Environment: real
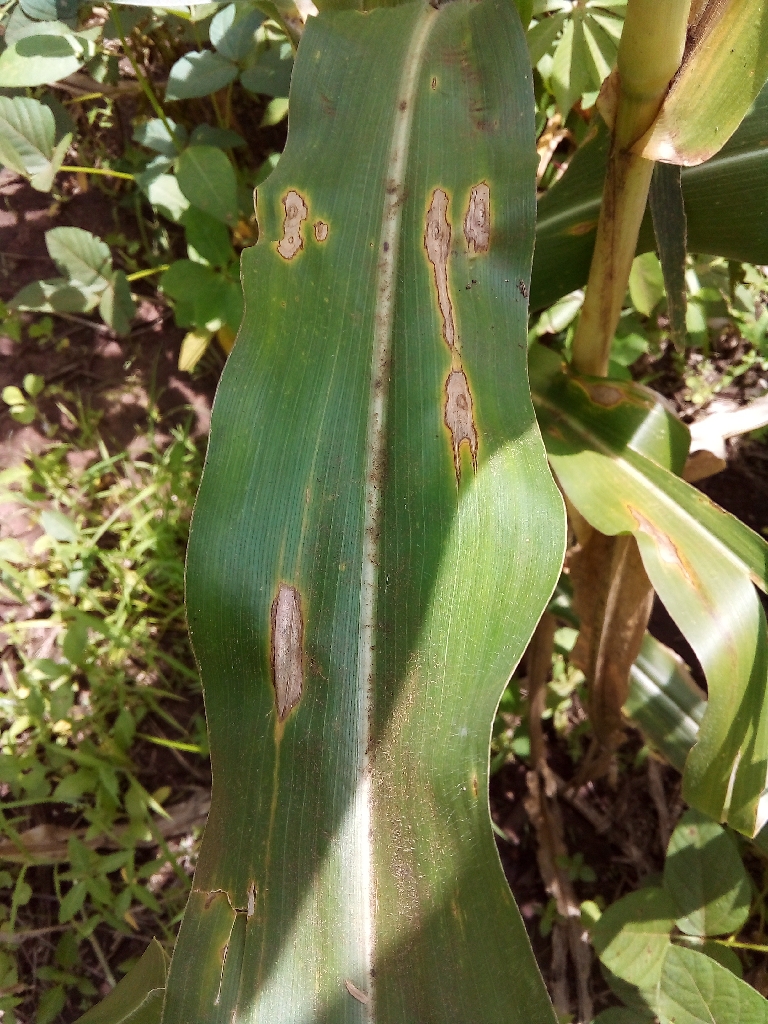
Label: northern_corn_leaf_blight